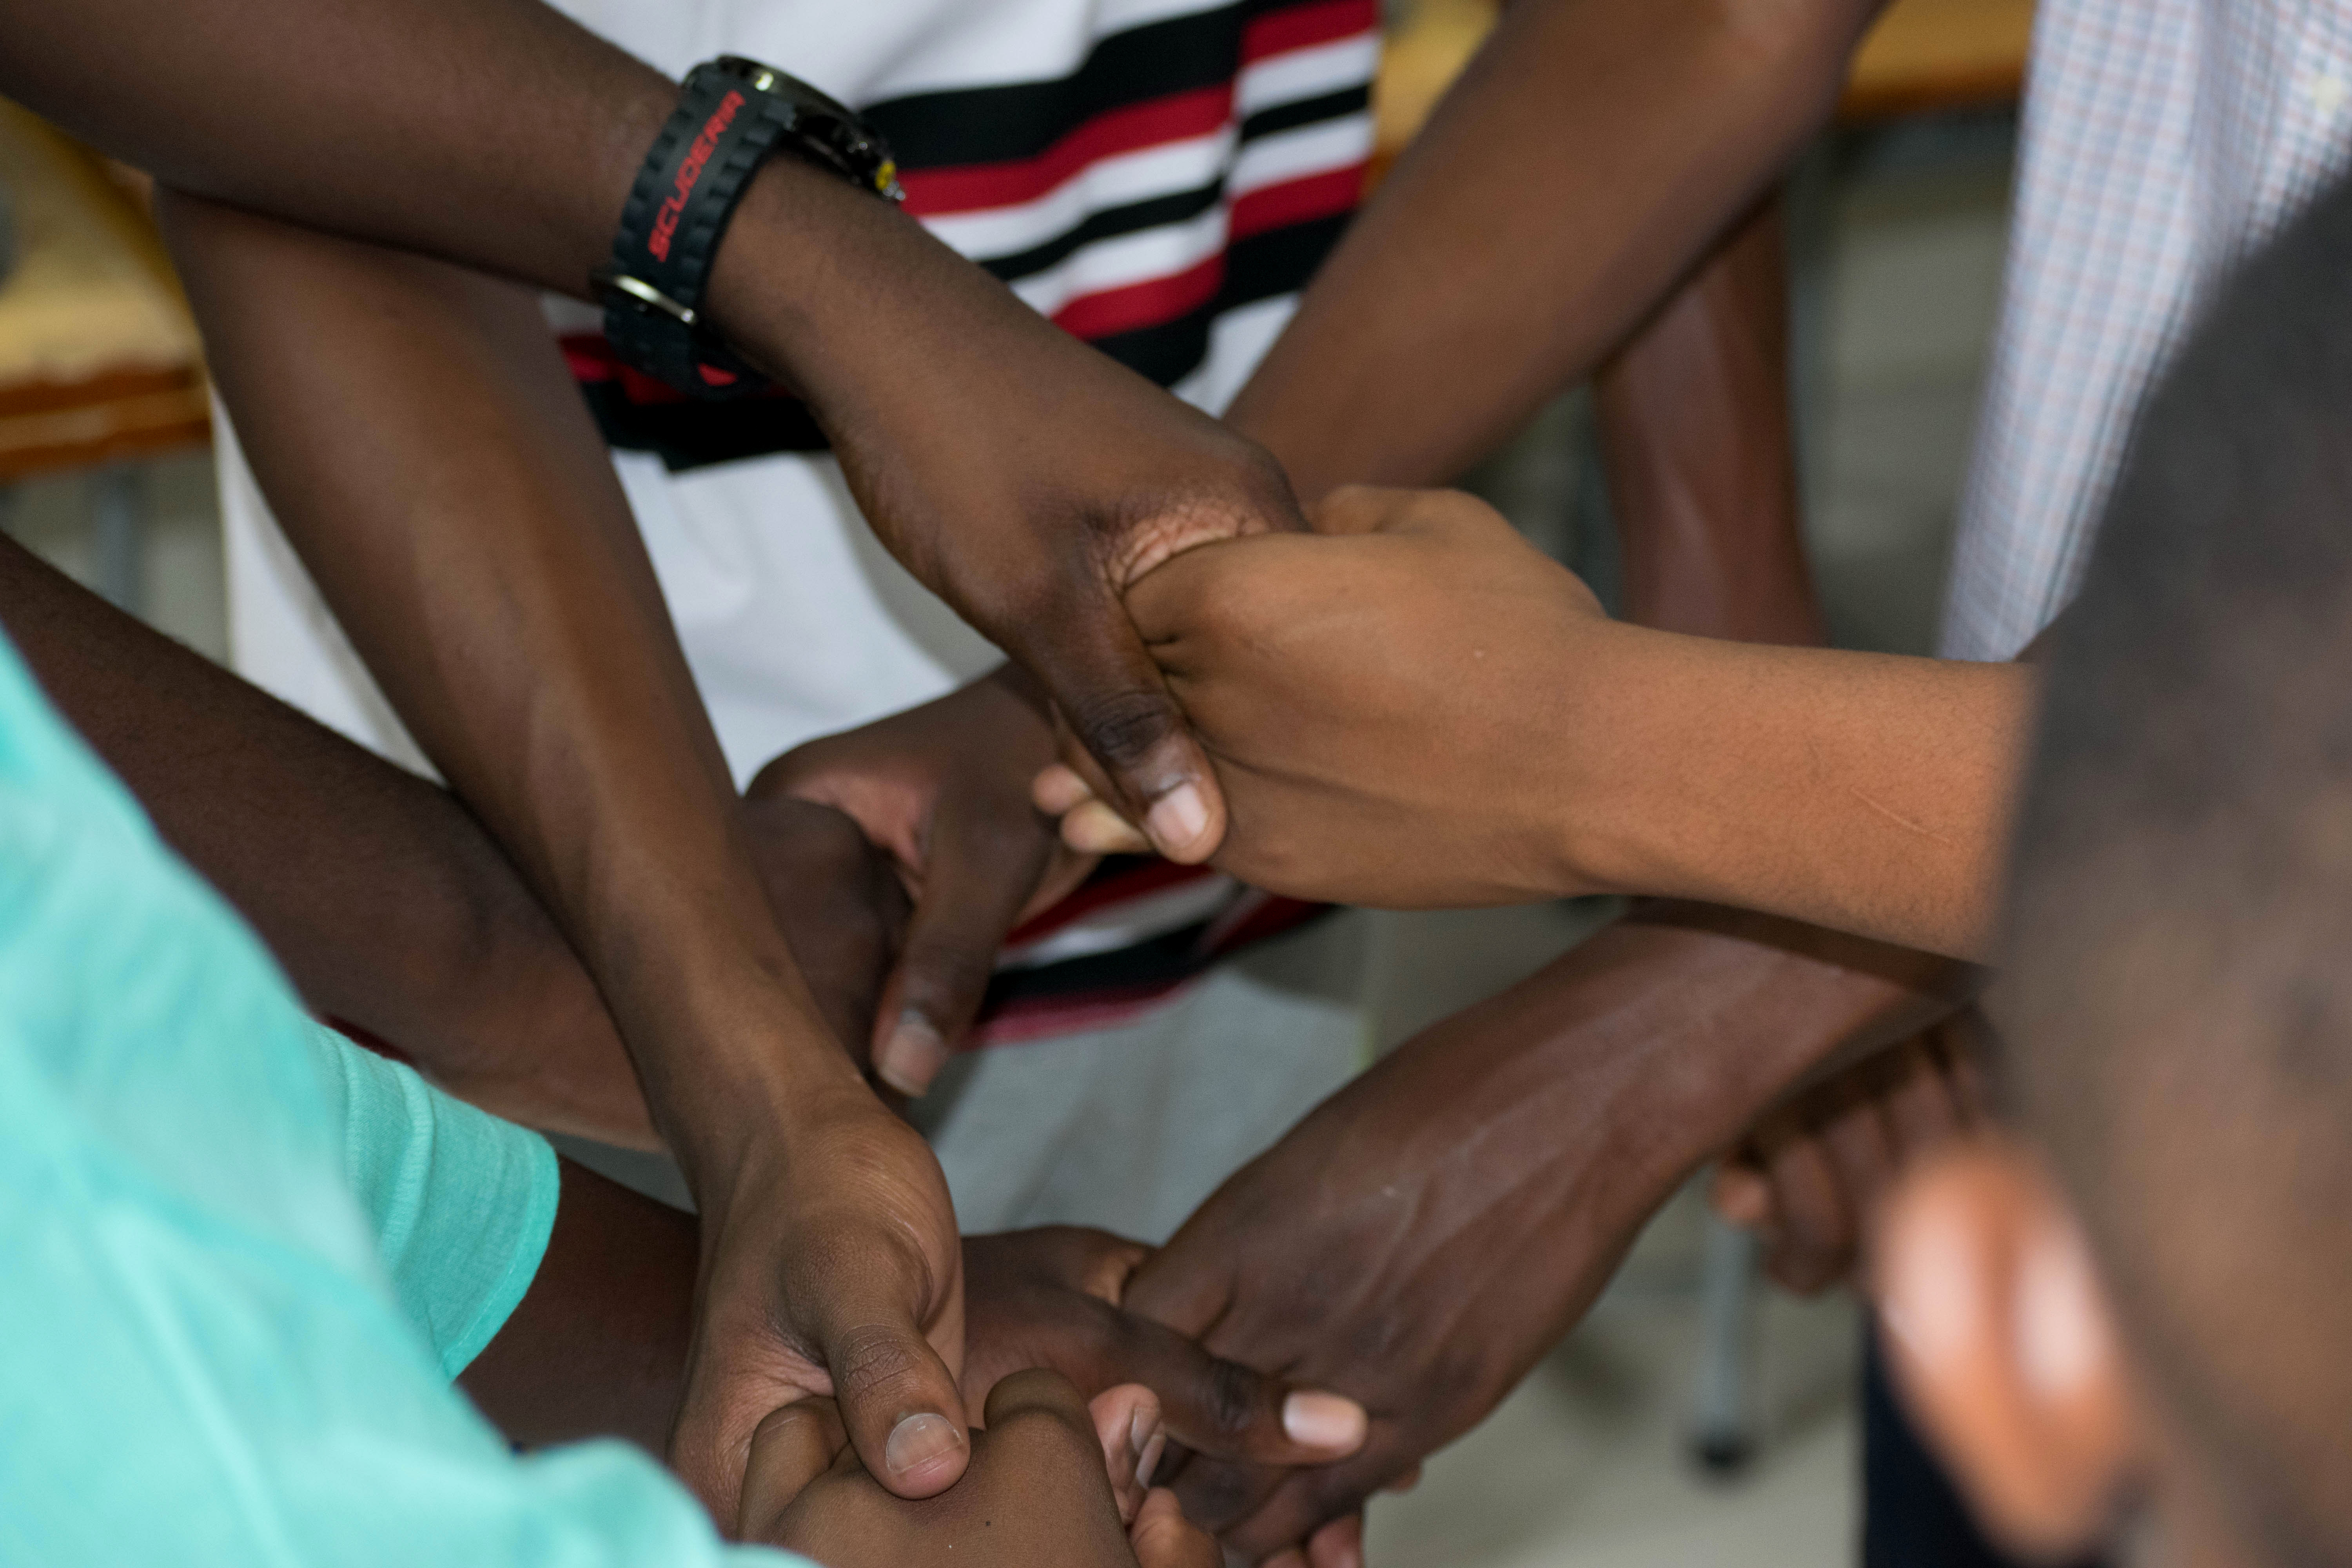
holdinghands, hand, nail, leg, gesture